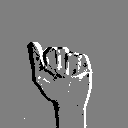
ASL letter: a